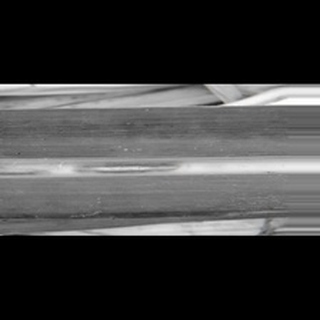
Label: sugarcane_red_rot